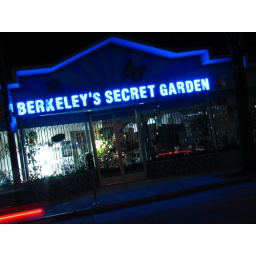
blue neon sign of plant and garden store on university ave near the 80 - berkeley, california